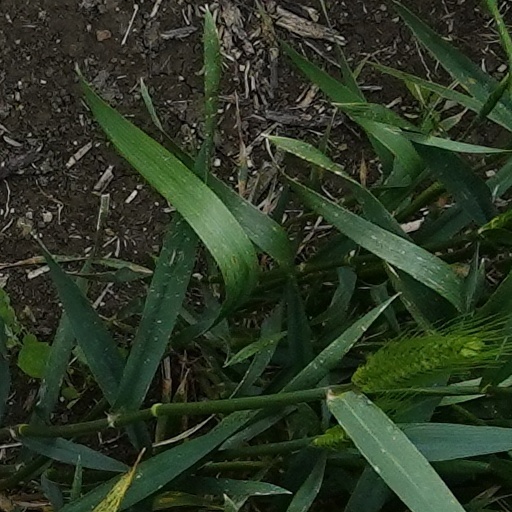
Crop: wheat